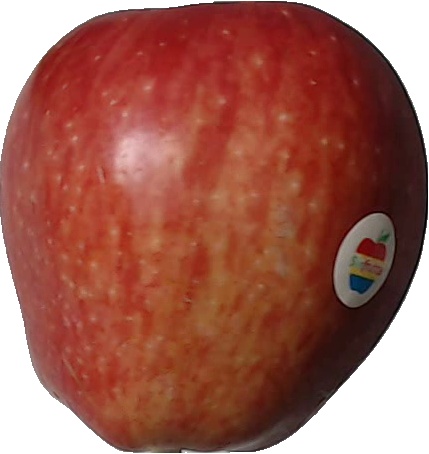
Label: apple_red_1